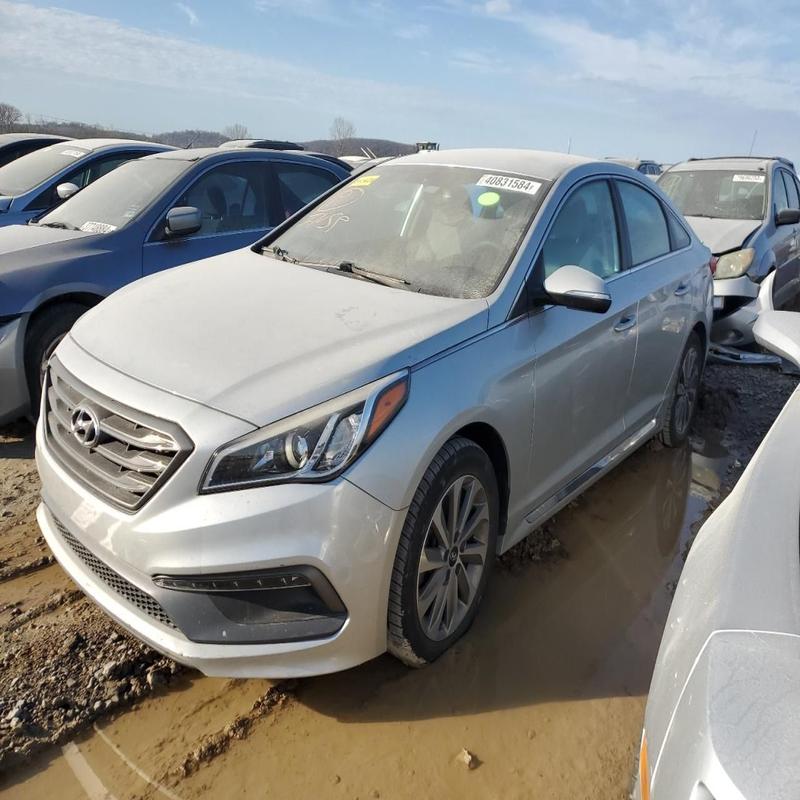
Aucun dommage détecté.
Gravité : aucun